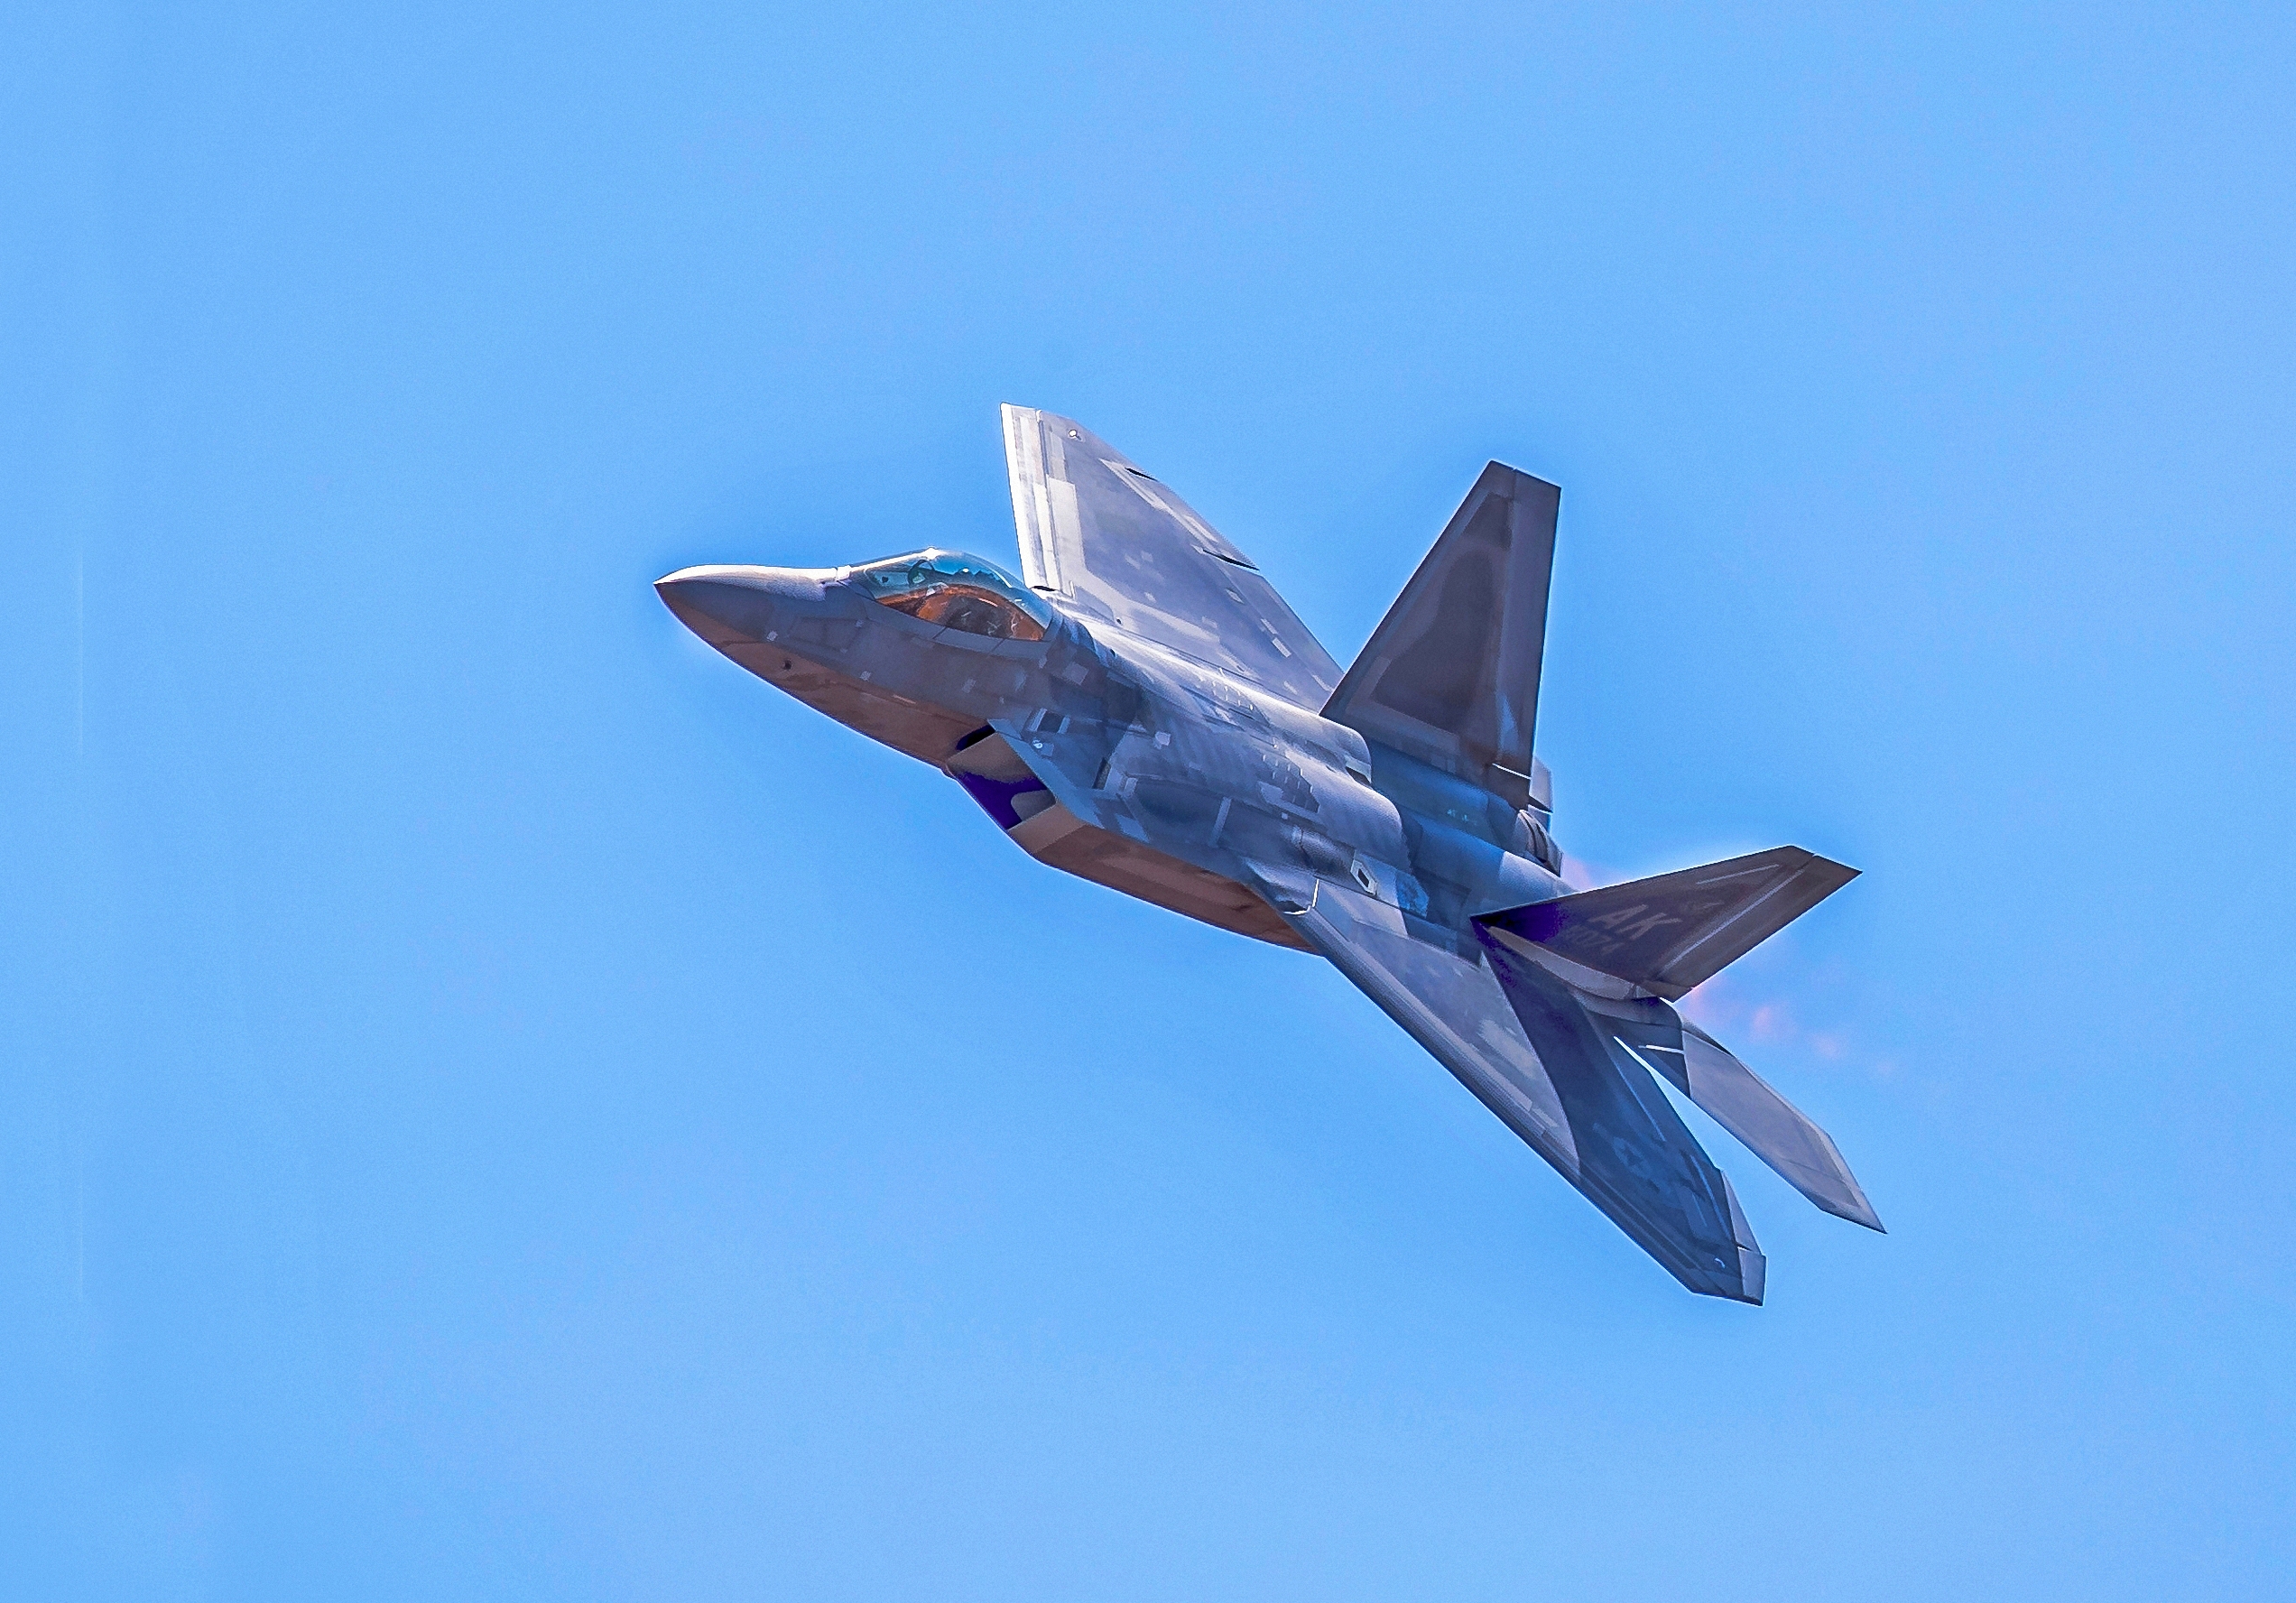
aircraft, airplane, lockheed martin f 22 raptor, military aircraft, blue, air force, vehicle, fighter aircraft, aviation, air show, jet aircraft, lockheed martin, aerospace manufacturer, flight, Lockheed martin fb 22, ground attack aircraft, stealth aircraft, lockheed martin f 35 lightning ii, Experimental aircraft, rocket powered aircraft